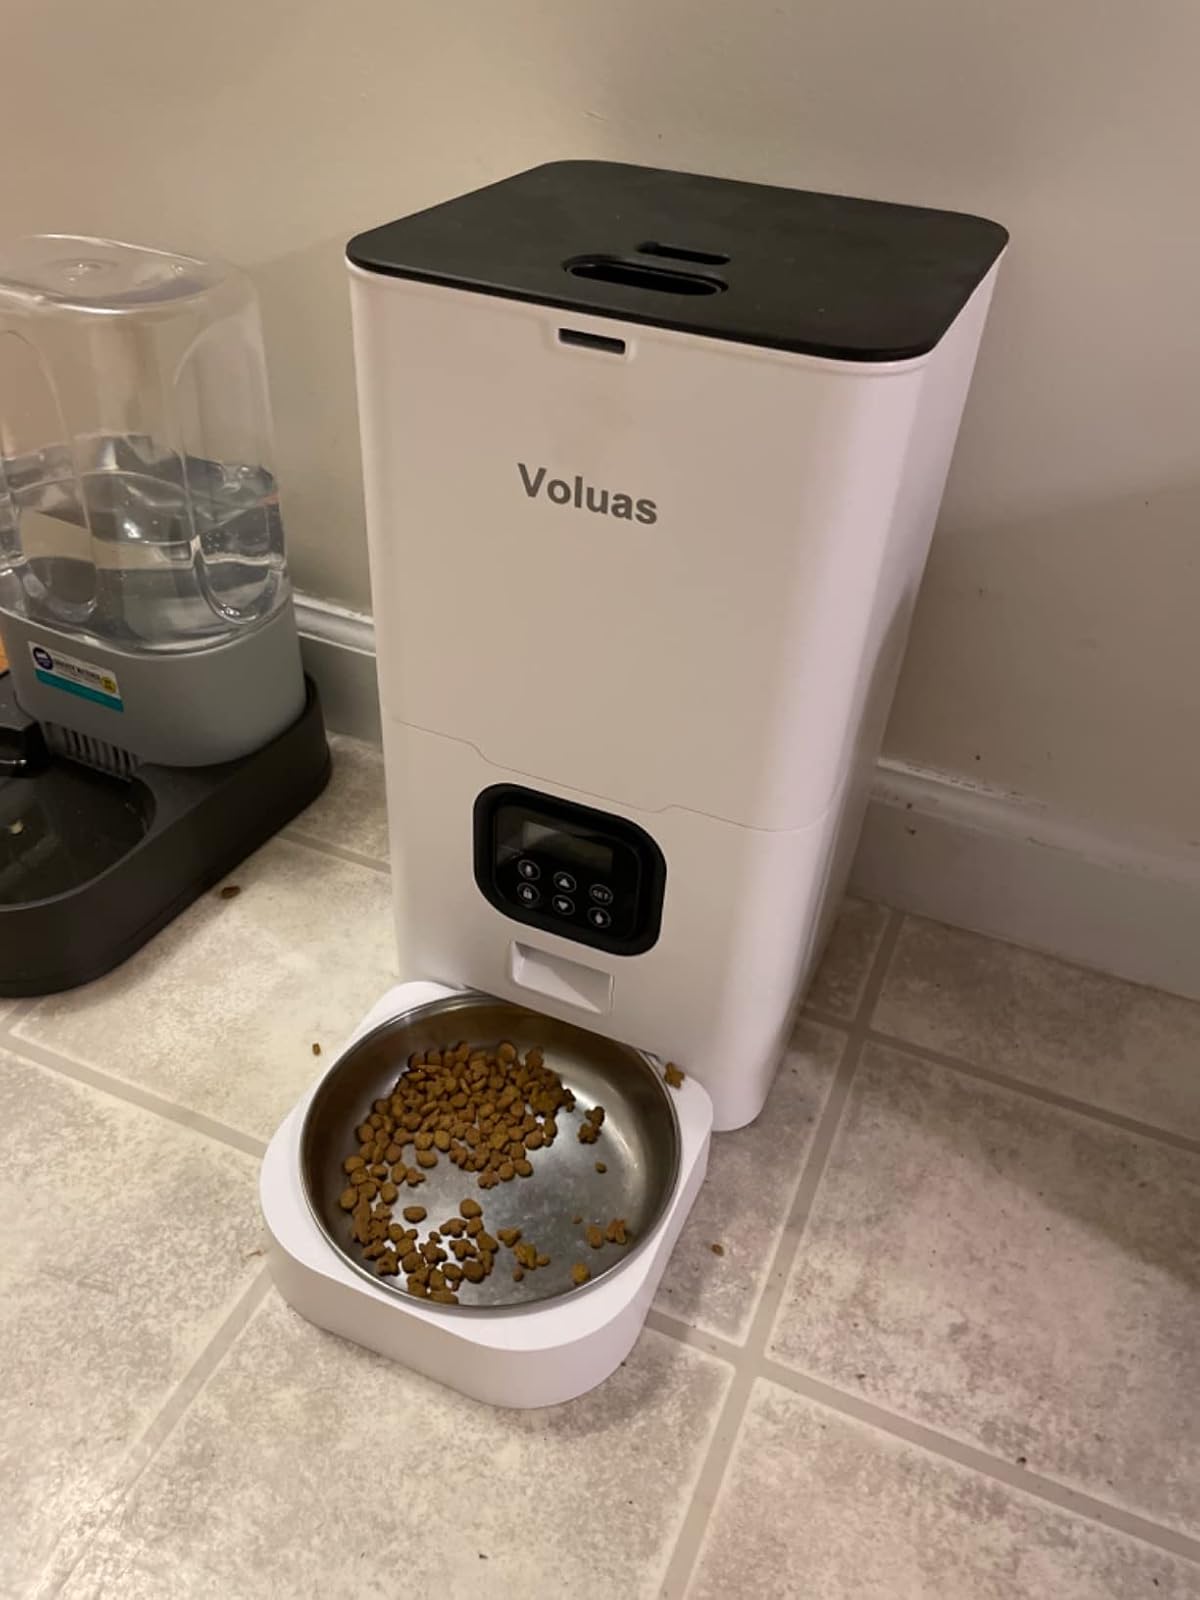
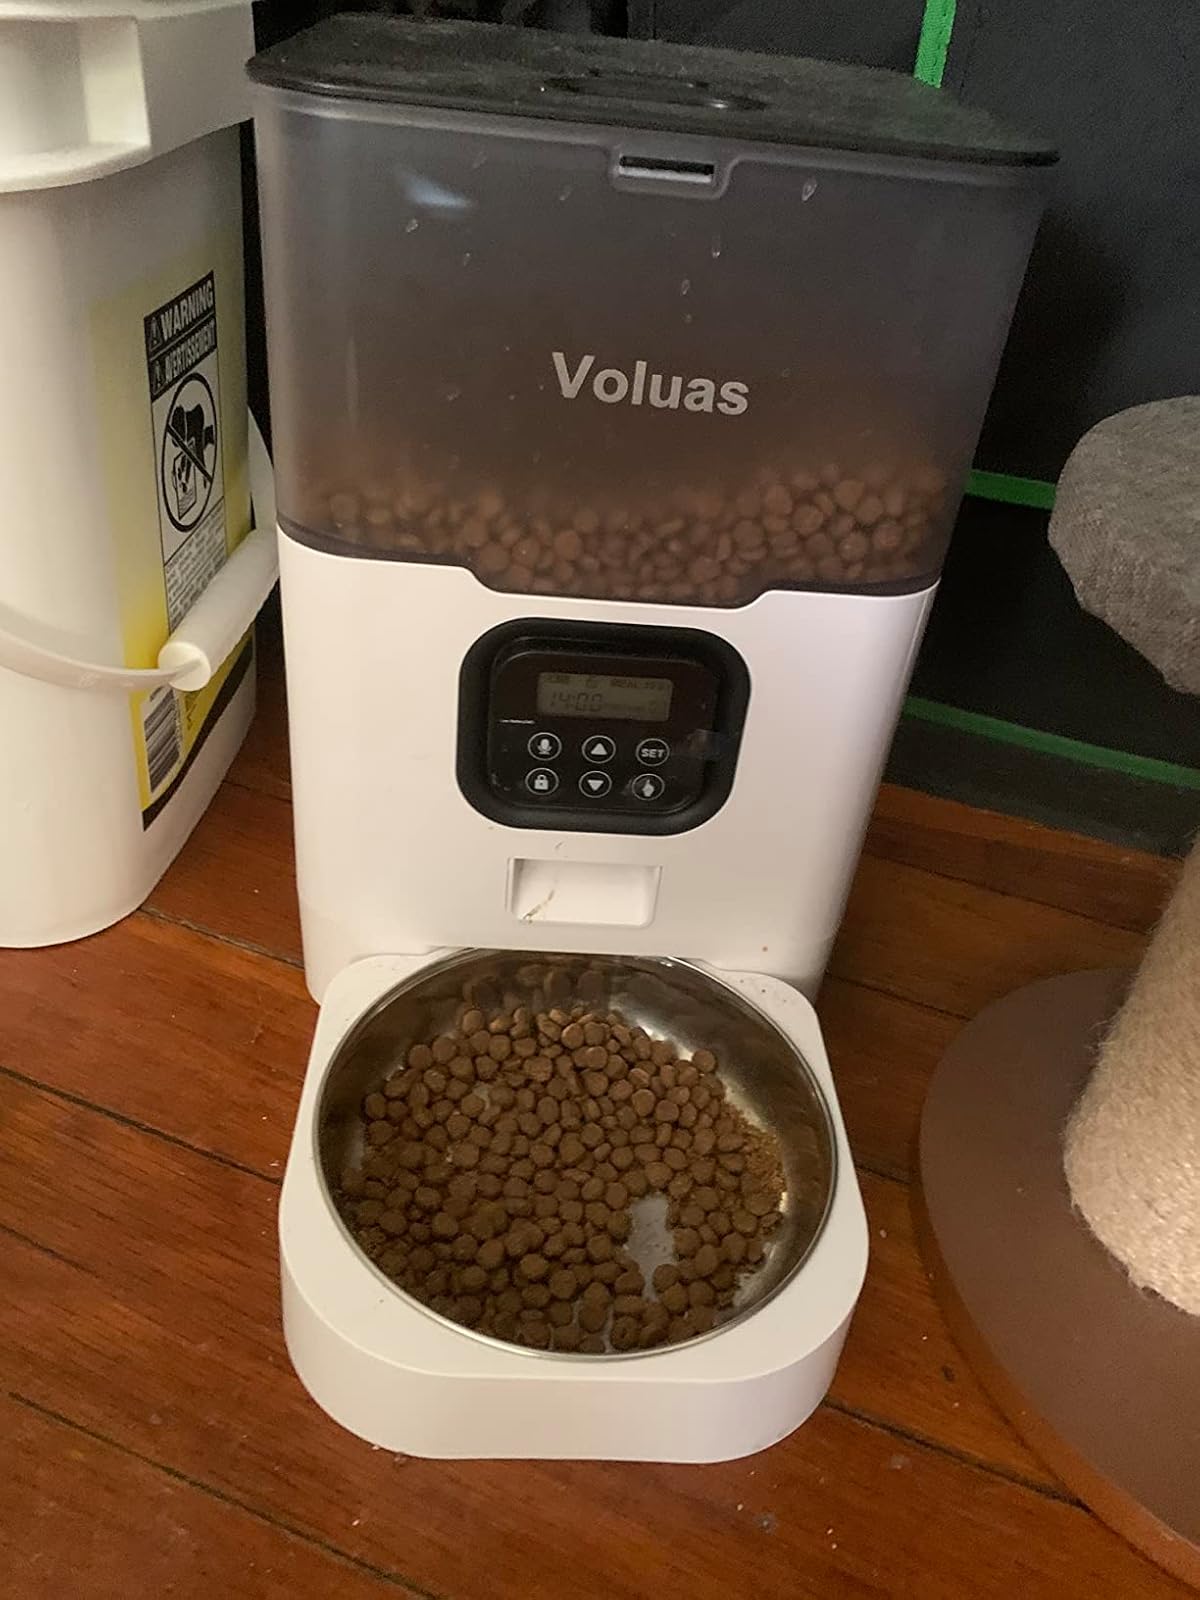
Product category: items_feeder
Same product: no